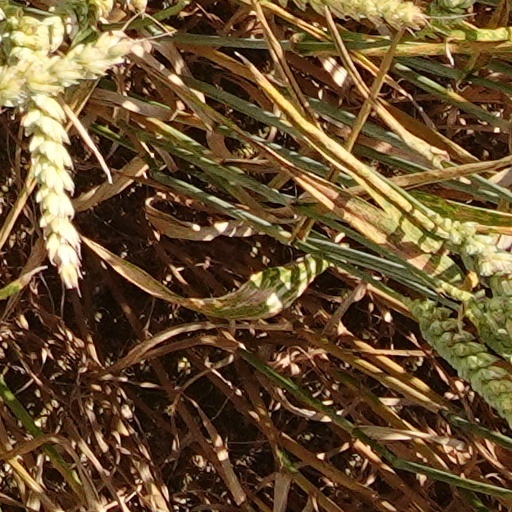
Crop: wheat